Veil of St. Anne

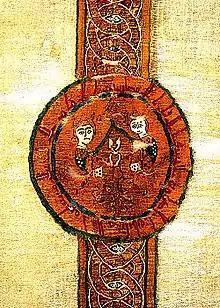
Detail: one of the medallions of the "Veil of St. Anne"

The so-called "Veil of St. Anne", also known as the "Arab Standard", is the mantle of a Fatimid caliph, Al-Mustaʽli, from 1096/97, that was brought to Provence after the First Crusade, from Damietta and deposited at the treasury of the Cathedral of St. Anne at Apt. For a long time it was considered as a Christian relic; today it is recognized as one of the chief surviving examples of Fatimid art.